Darkon (film)

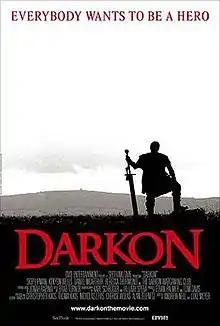
Promotional poster for "Darkon"

Darkon is a 2006 American documentary film that follows the real-life adventures of the Darkon Wargaming Club in Baltimore, Maryland, a group of fantasy live-action role-playing (LARP) gamers. The film was directed by Andrew Neel and Luke Meyer, who engaged in a collaborative process with the role-players of the Darkon Wargaming Club as they made the documentary. Meyer and Neel began filming for the documentary in 2003.